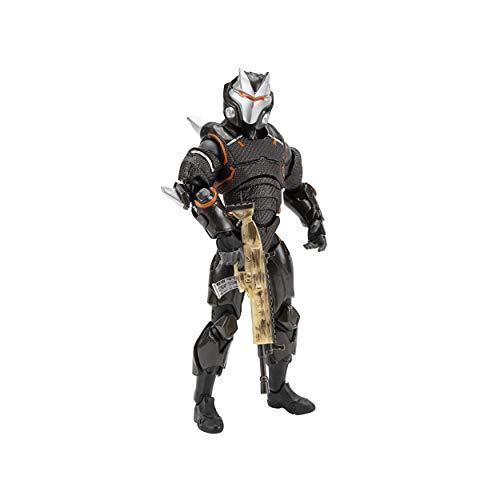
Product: Fortnite 6" Legendary Series Max Level Figure, Omega
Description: The Omega 6-inch Max Level action figure features 24 armor pieces, 33 points of articulation and highly detailed decoration inspired by one of the most popular outfits from Epic Games' Fortnite.
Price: $19.34
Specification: ProductDimensions:2x3x6inches|ItemWeight:8.5ounces|ShippingWeight:8.5ounces(Viewshippingratesandpolicies)|ASIN:B07PNJZCSY|Itemmodelnumber:FNT0140|Manufacturerrecommendedage:8yearsandup